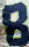
Number: 8